Amédée-François-Paul de Béjarry

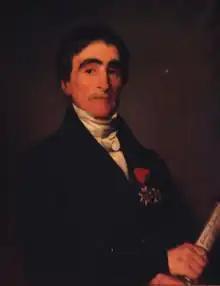

Amédée-François-Paul de Béjarry (1770 - 1844) was a French politician. He served as a member of the Chamber of Deputies from 1816 to 1818, representing Vendée.